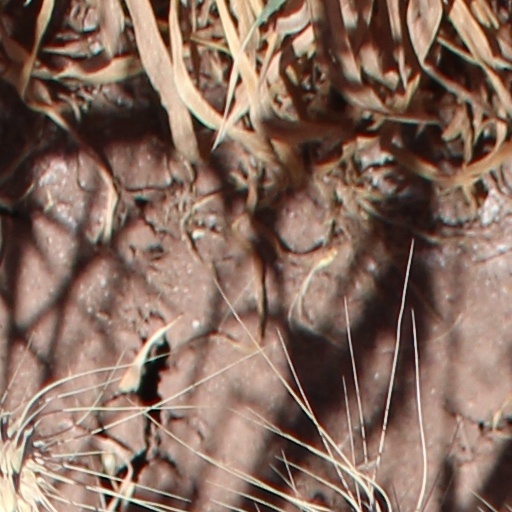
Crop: wheat